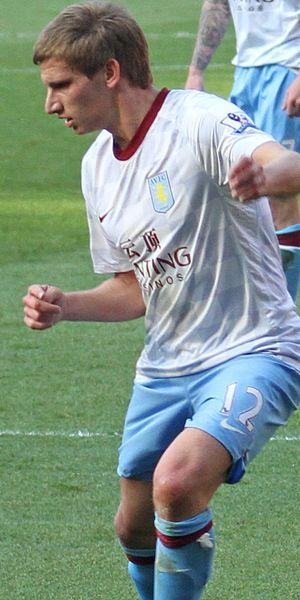
Marc Albrighton, né le 19 novembre 1989 à Tamworth, est un footballeur anglais qui évolue au poste de milieu de terrain à Leicester City.